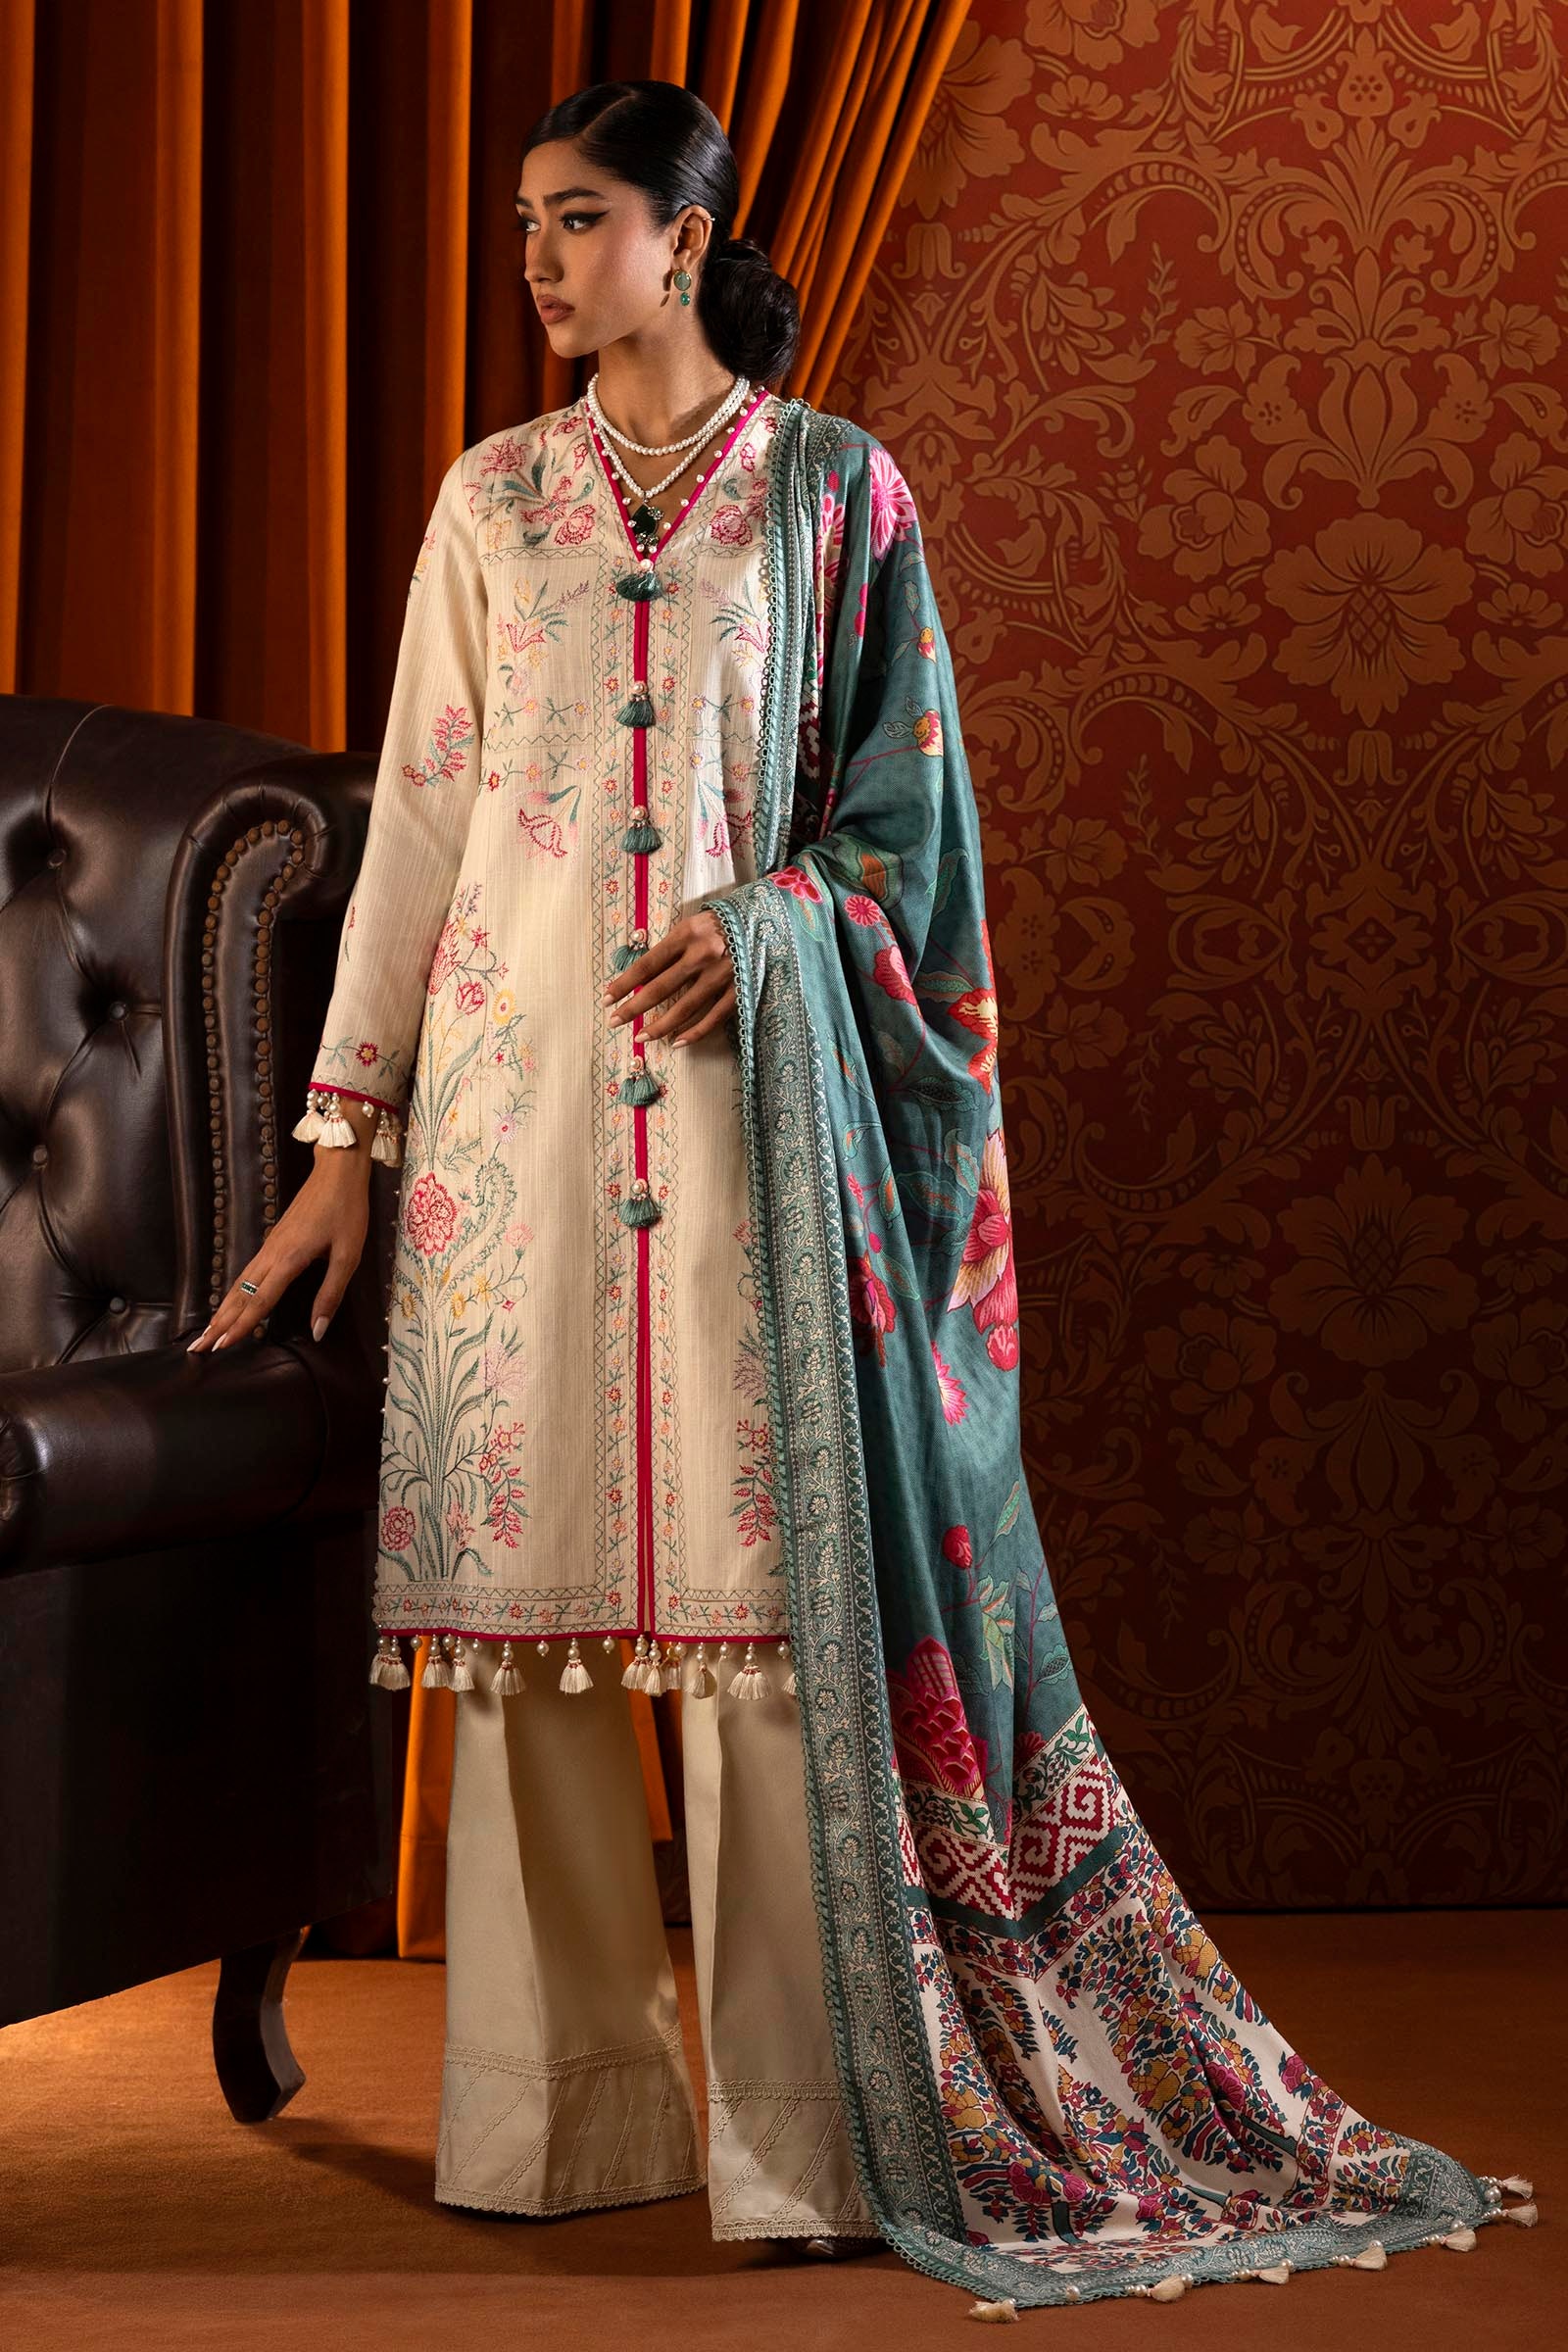
cream multi embroidered salwar suit